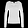
Label: Pullover